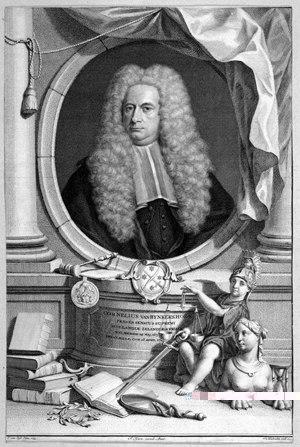
Cornelius van Bynkershoek est un jurisconsulte néerlandais. Il fut l’un des plus grands jurisconsultes de la première moitié du XVIIIᵉ siècle.